Government of Hamburg

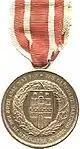

Since law enforcement and police duties are partly in the responsibility of the German states, Hamburg has its own police force. This forces consists of the state police " Polizei Hamburg", the State Criminal Police Office (German: "Landeskriminalamt"), the Criminal Investigation Services ("Kriminalpolizei"), the Water Police ("Wasserschutzpolizei") controlling traffic in the port of Hamburg, the Stand-by Police ("Bereitschaftspolizei"), the Special Weapons and Tactics Unit ("Spezialeinsatzkommando") and Mobile Surveillance Units ("Mobiles Einsatzkommando"). The State Office for the Protection of the Constitution of Hamburg ("Landesamt für den Verfassungsschutz") is Hamburg's domestic intelligence agency. The Ministry of the Interior has the legal and technical oversight for the law enforcement agencies.